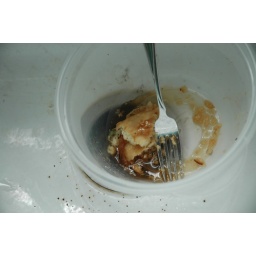
food in bowl in sink